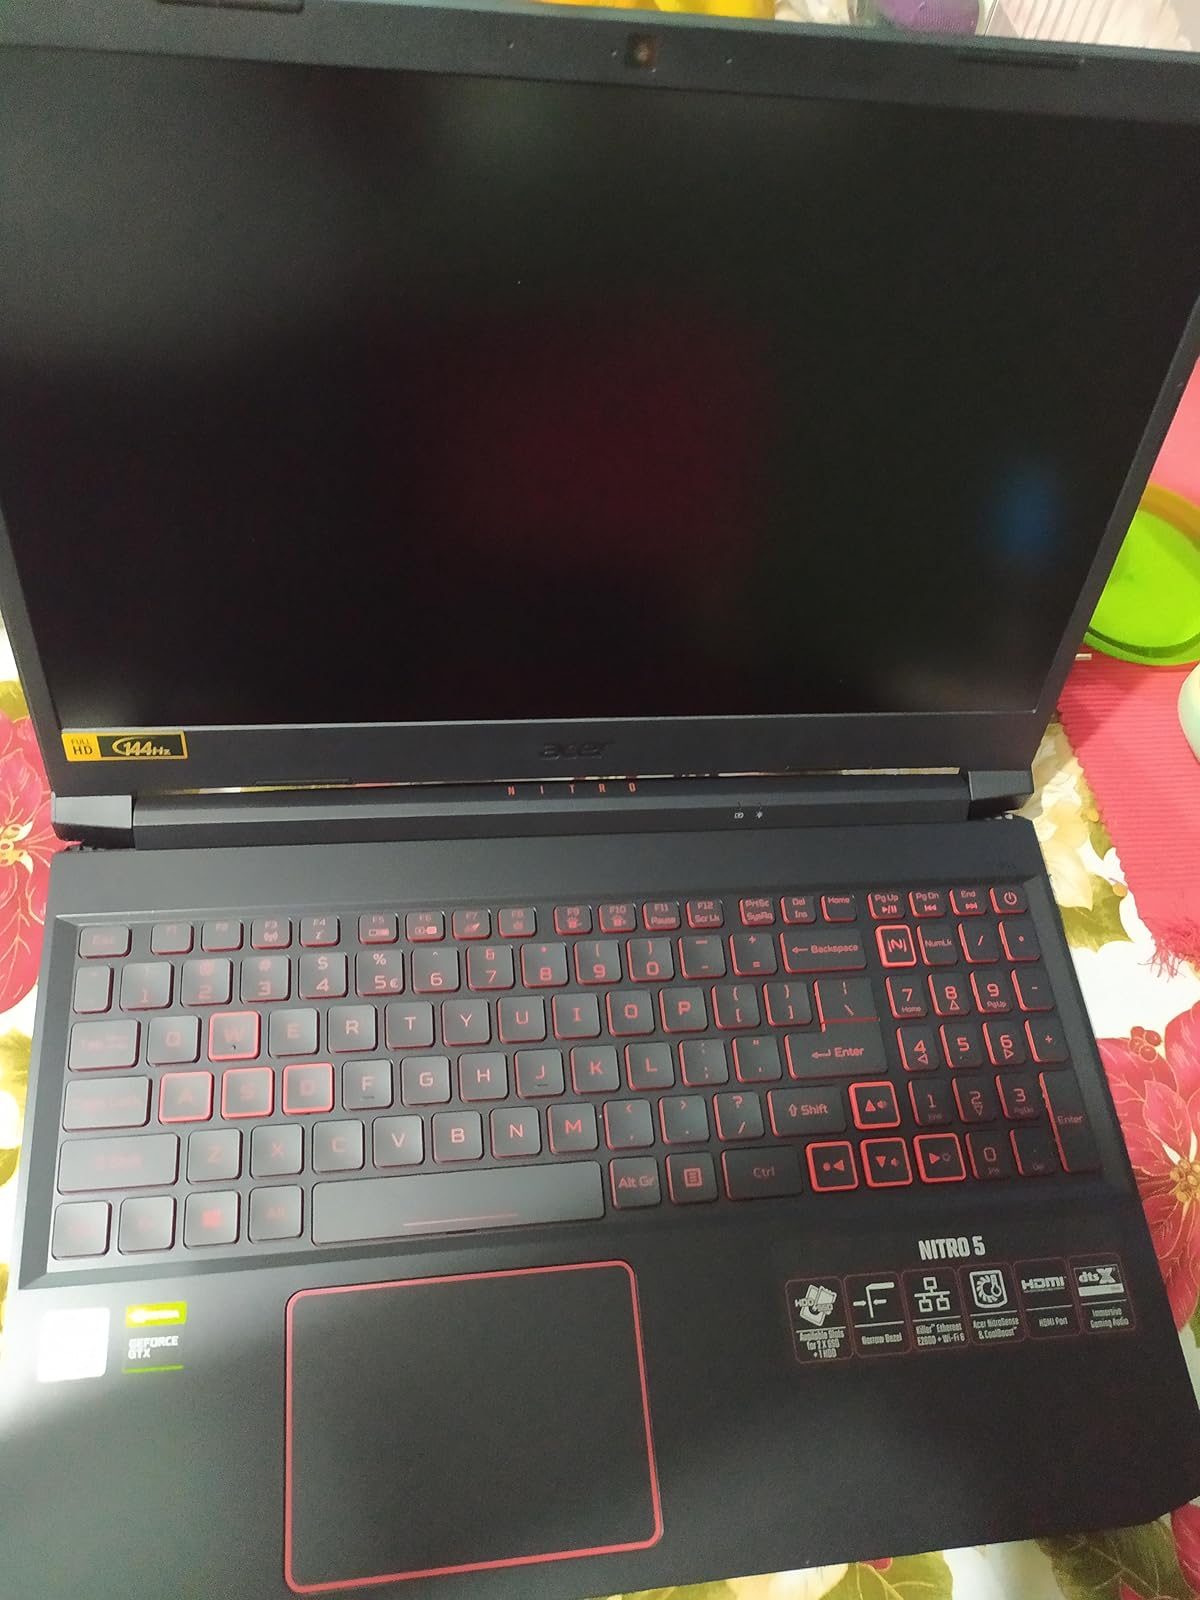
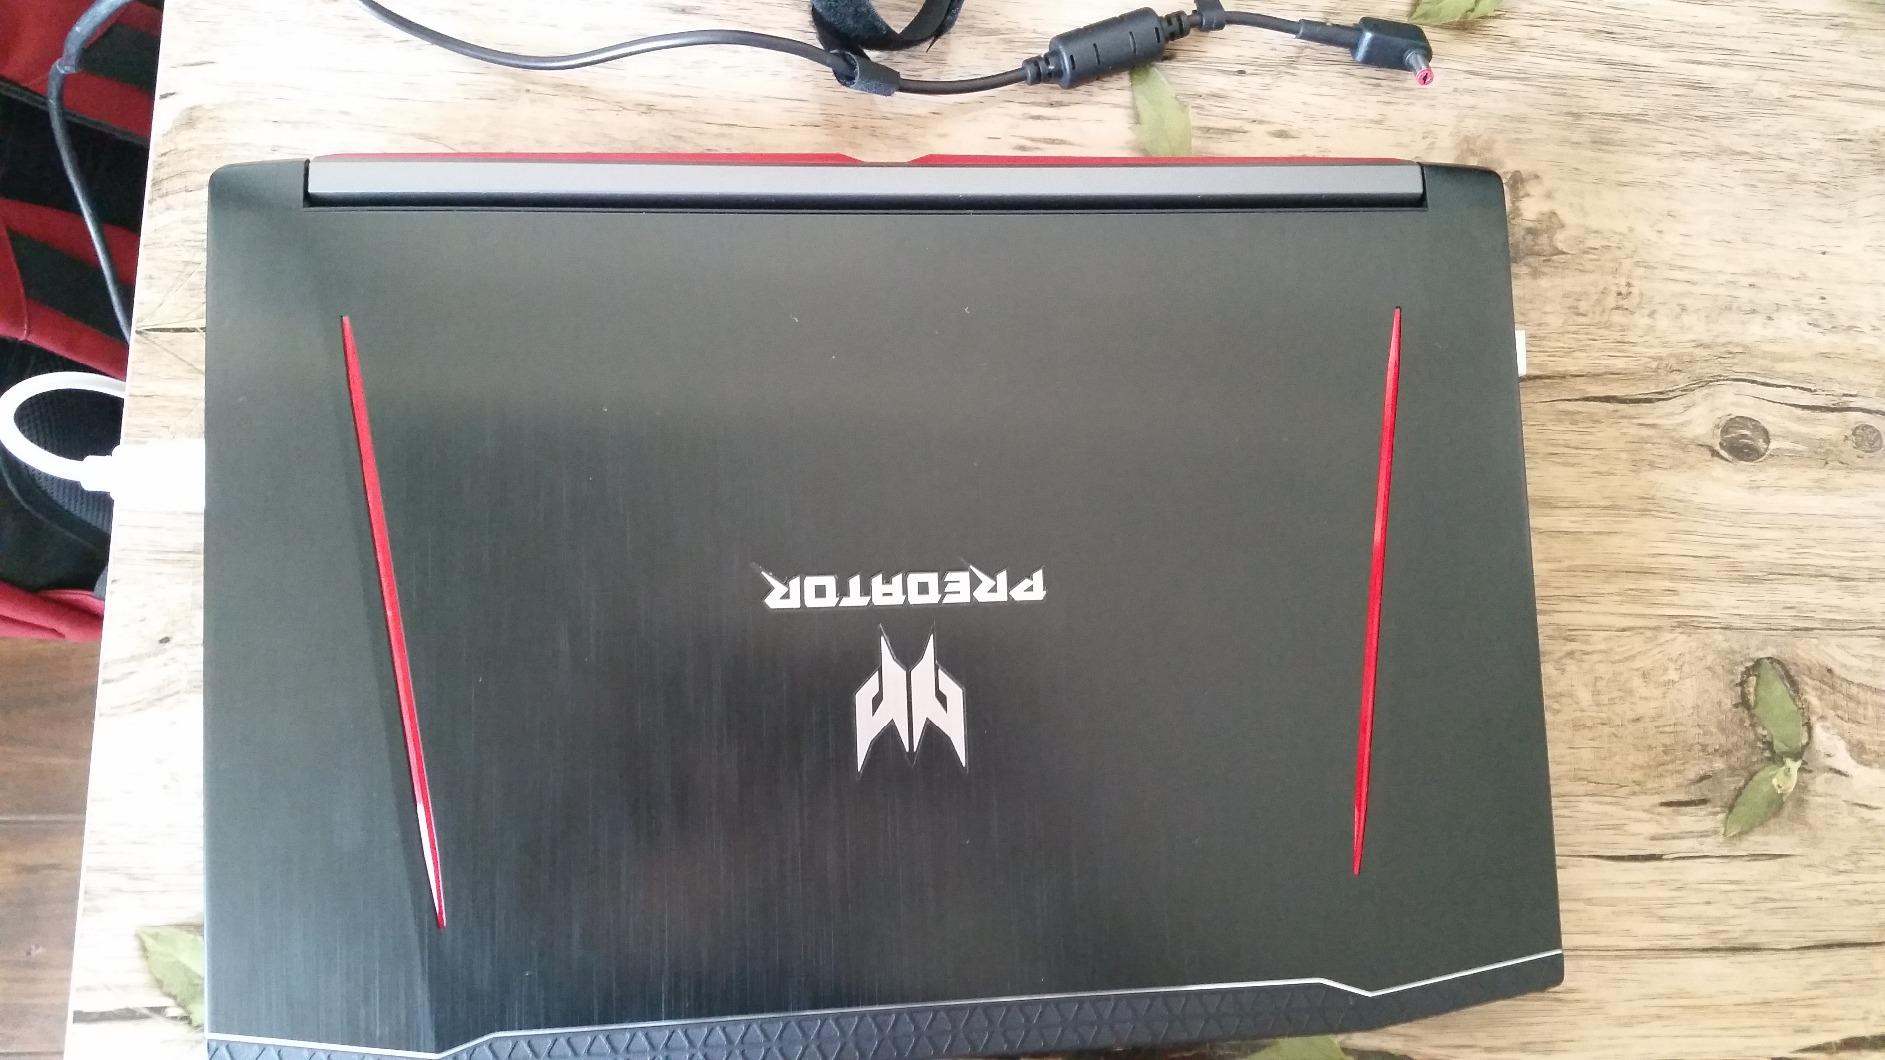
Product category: laptop
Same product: no